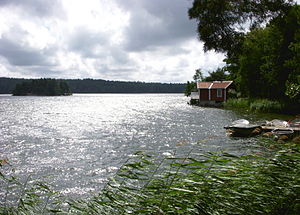
Magelungen
Magelungen er en sø på grænsen mellom kommunene Stockholm og Huddinge i landskapet Södermanland, Sverige. Søen er en del af Tyresåns søsystem. Der er flere badepladser omkring søen, blandt andet Farsta strandbad og ved Ågesta golfklub. Magelungen har problemer med algevækst, som skyldes forurenet vand fra Trehörningeni Huddinge, som ligger opstrøms.